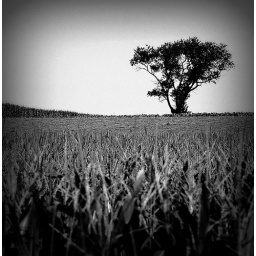
As seen from the railroad in Strasburg, PA. (Thanks to Jan's Cat for suggesting the black and white treatment)